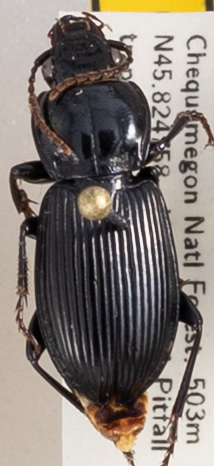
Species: Pterostichus novus
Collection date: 2019-06-25
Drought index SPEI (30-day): -0.084
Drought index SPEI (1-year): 1.28
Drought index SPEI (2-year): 1.084